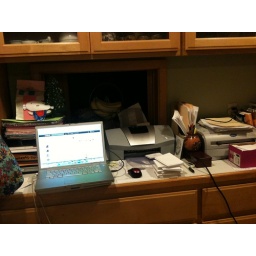
03.15.2011 :: new computer set-up in our built-in cabinet area where we store the china